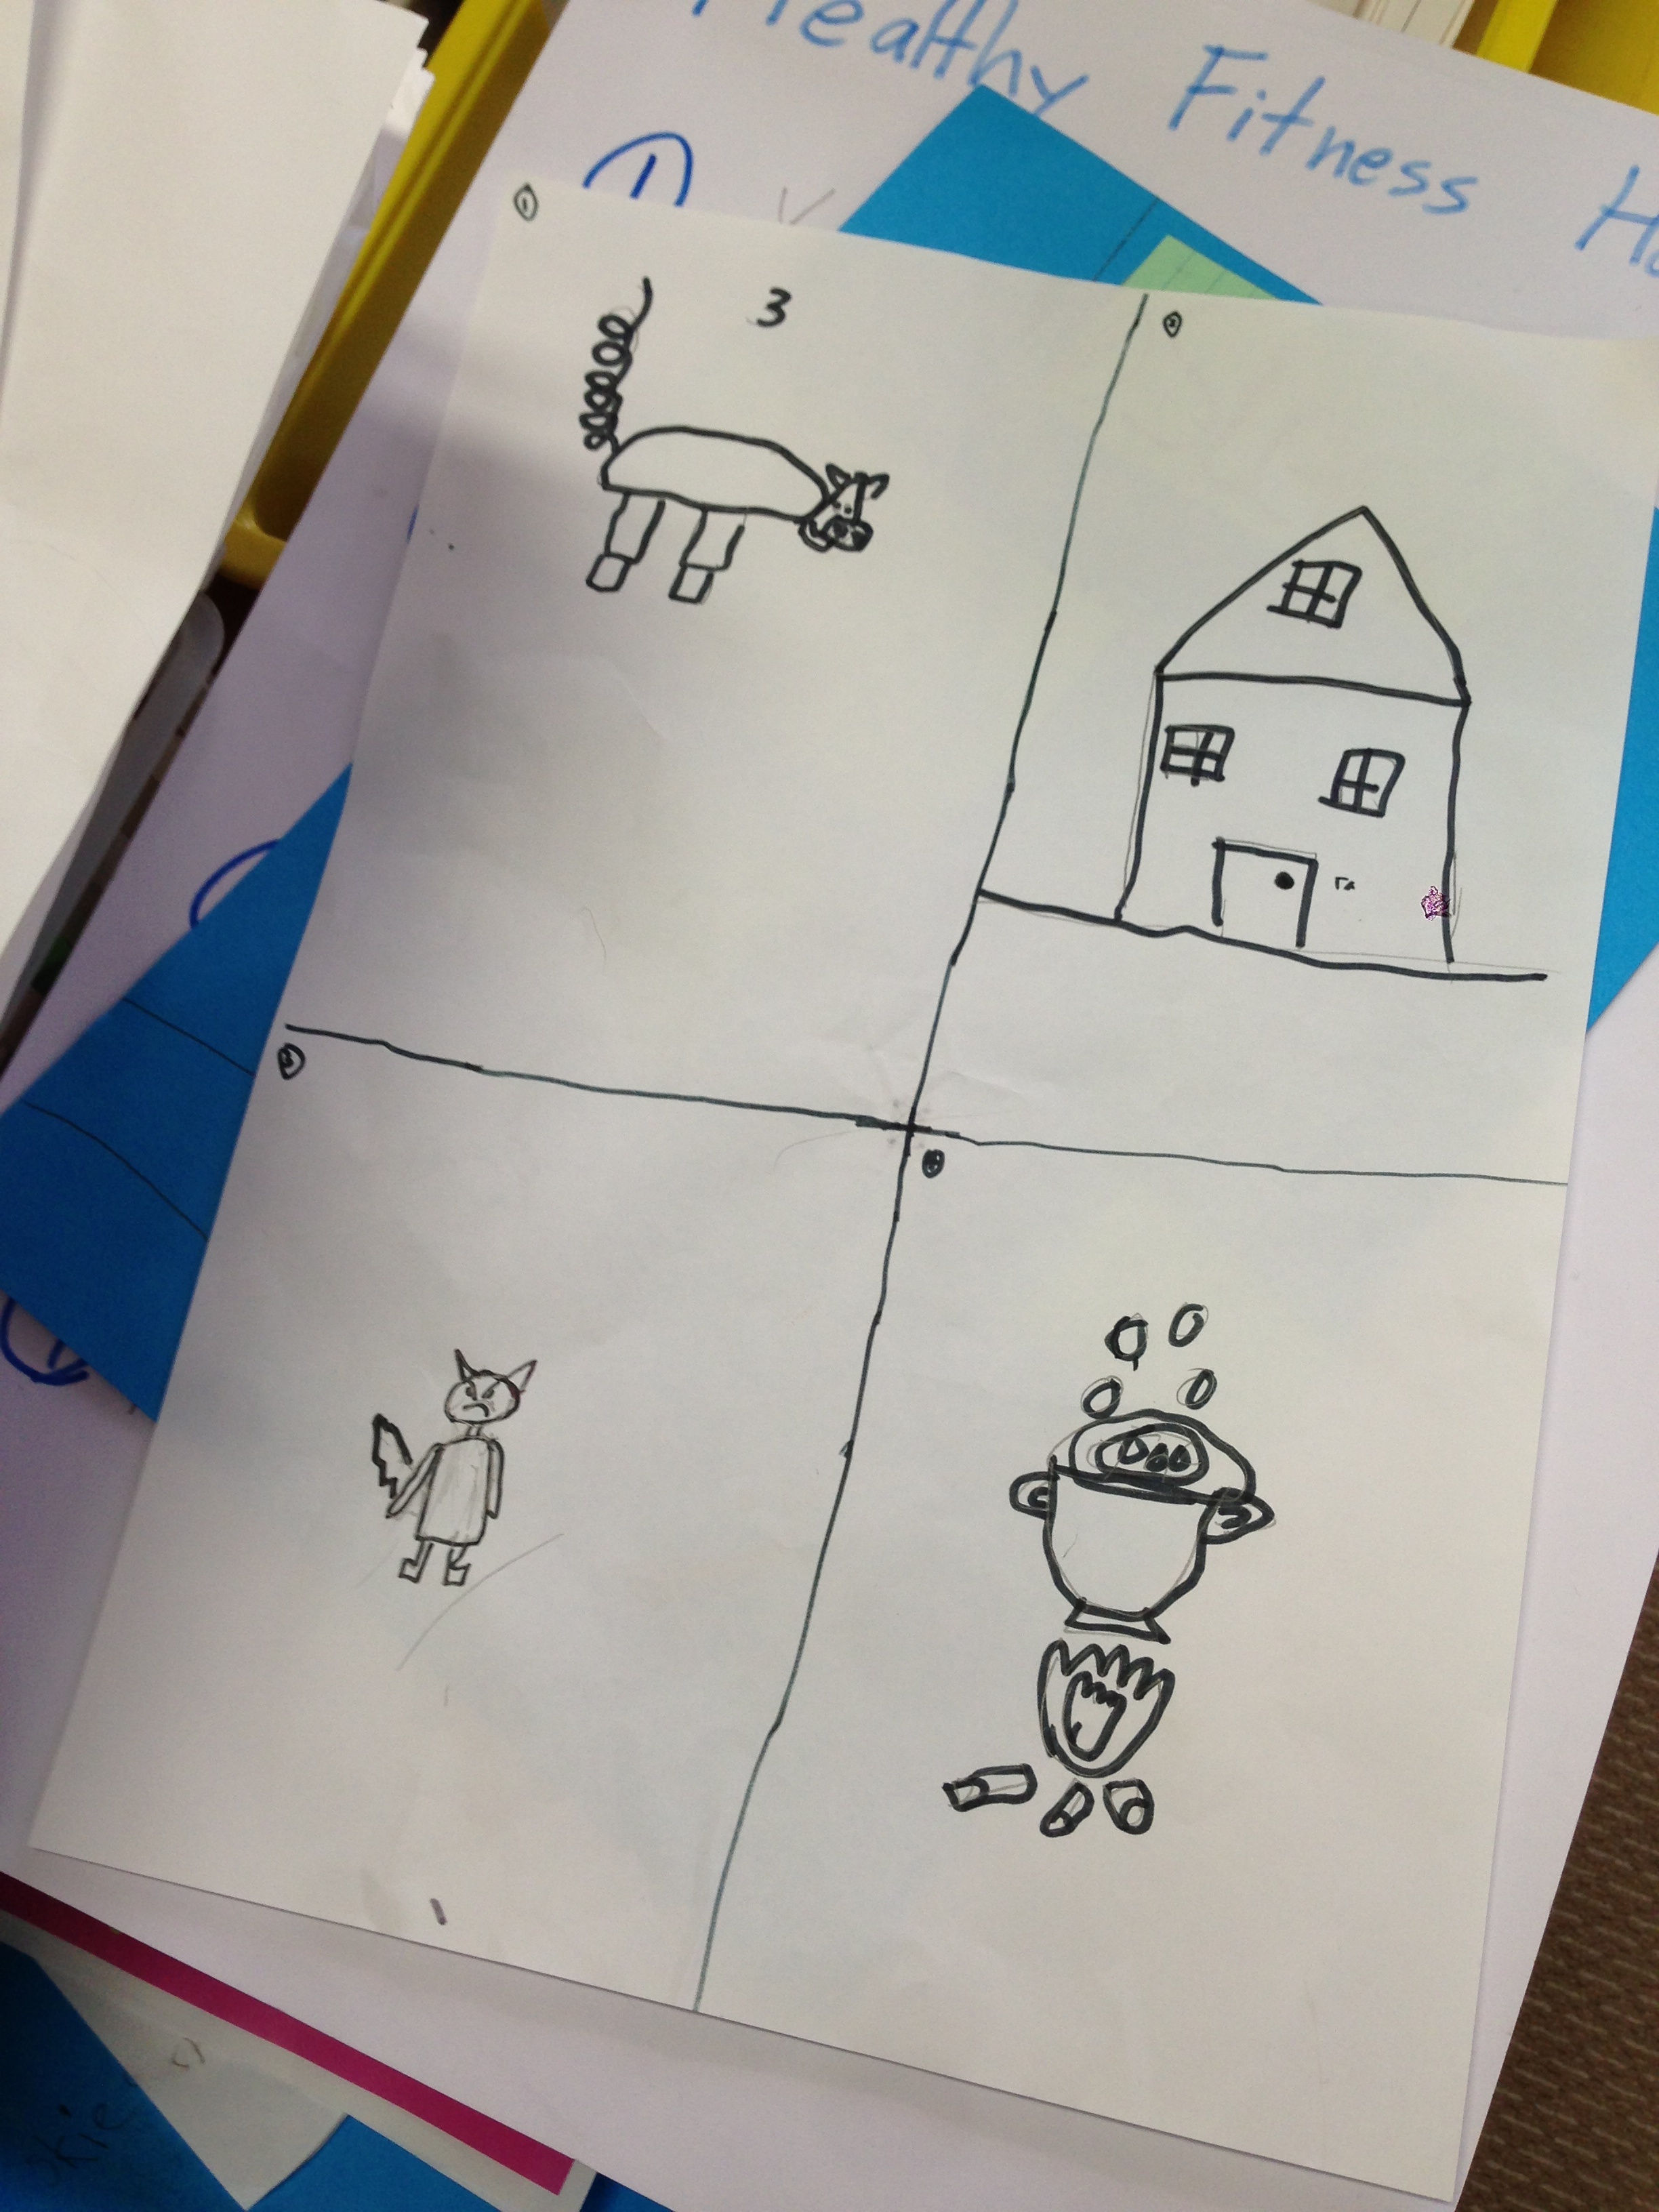
writing, brand, art, sketch, drawing, design, calligraphy, document, shape